Form constant

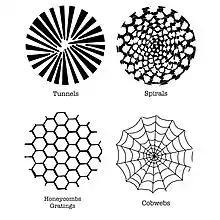
Klüver's four form constants

In 1926, Heinrich Klüver systematically studied the effects of mescaline (peyote) on the subjective experiences of its users. In addition to producing hallucinations characterized by bright, "highly saturated" colors and vivid imagery, Klüver noticed that mescaline produced recurring geometric patterns in different users. He called these patterns "form constants" and categorized four types: lattices (including honeycombs, checkerboards, and triangles), cobwebs, tunnels, and spirals.